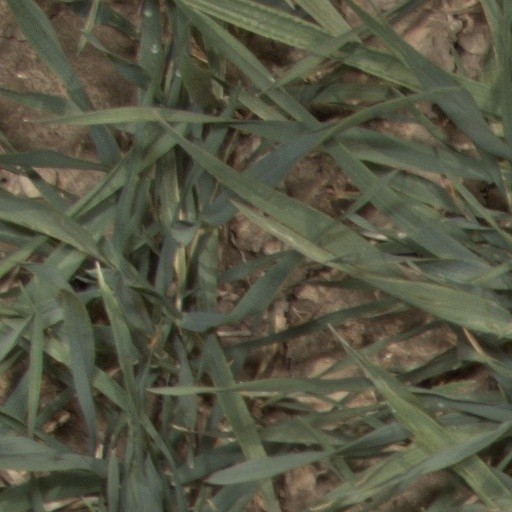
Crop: wheat